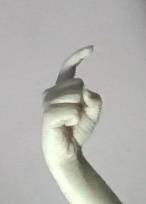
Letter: ra